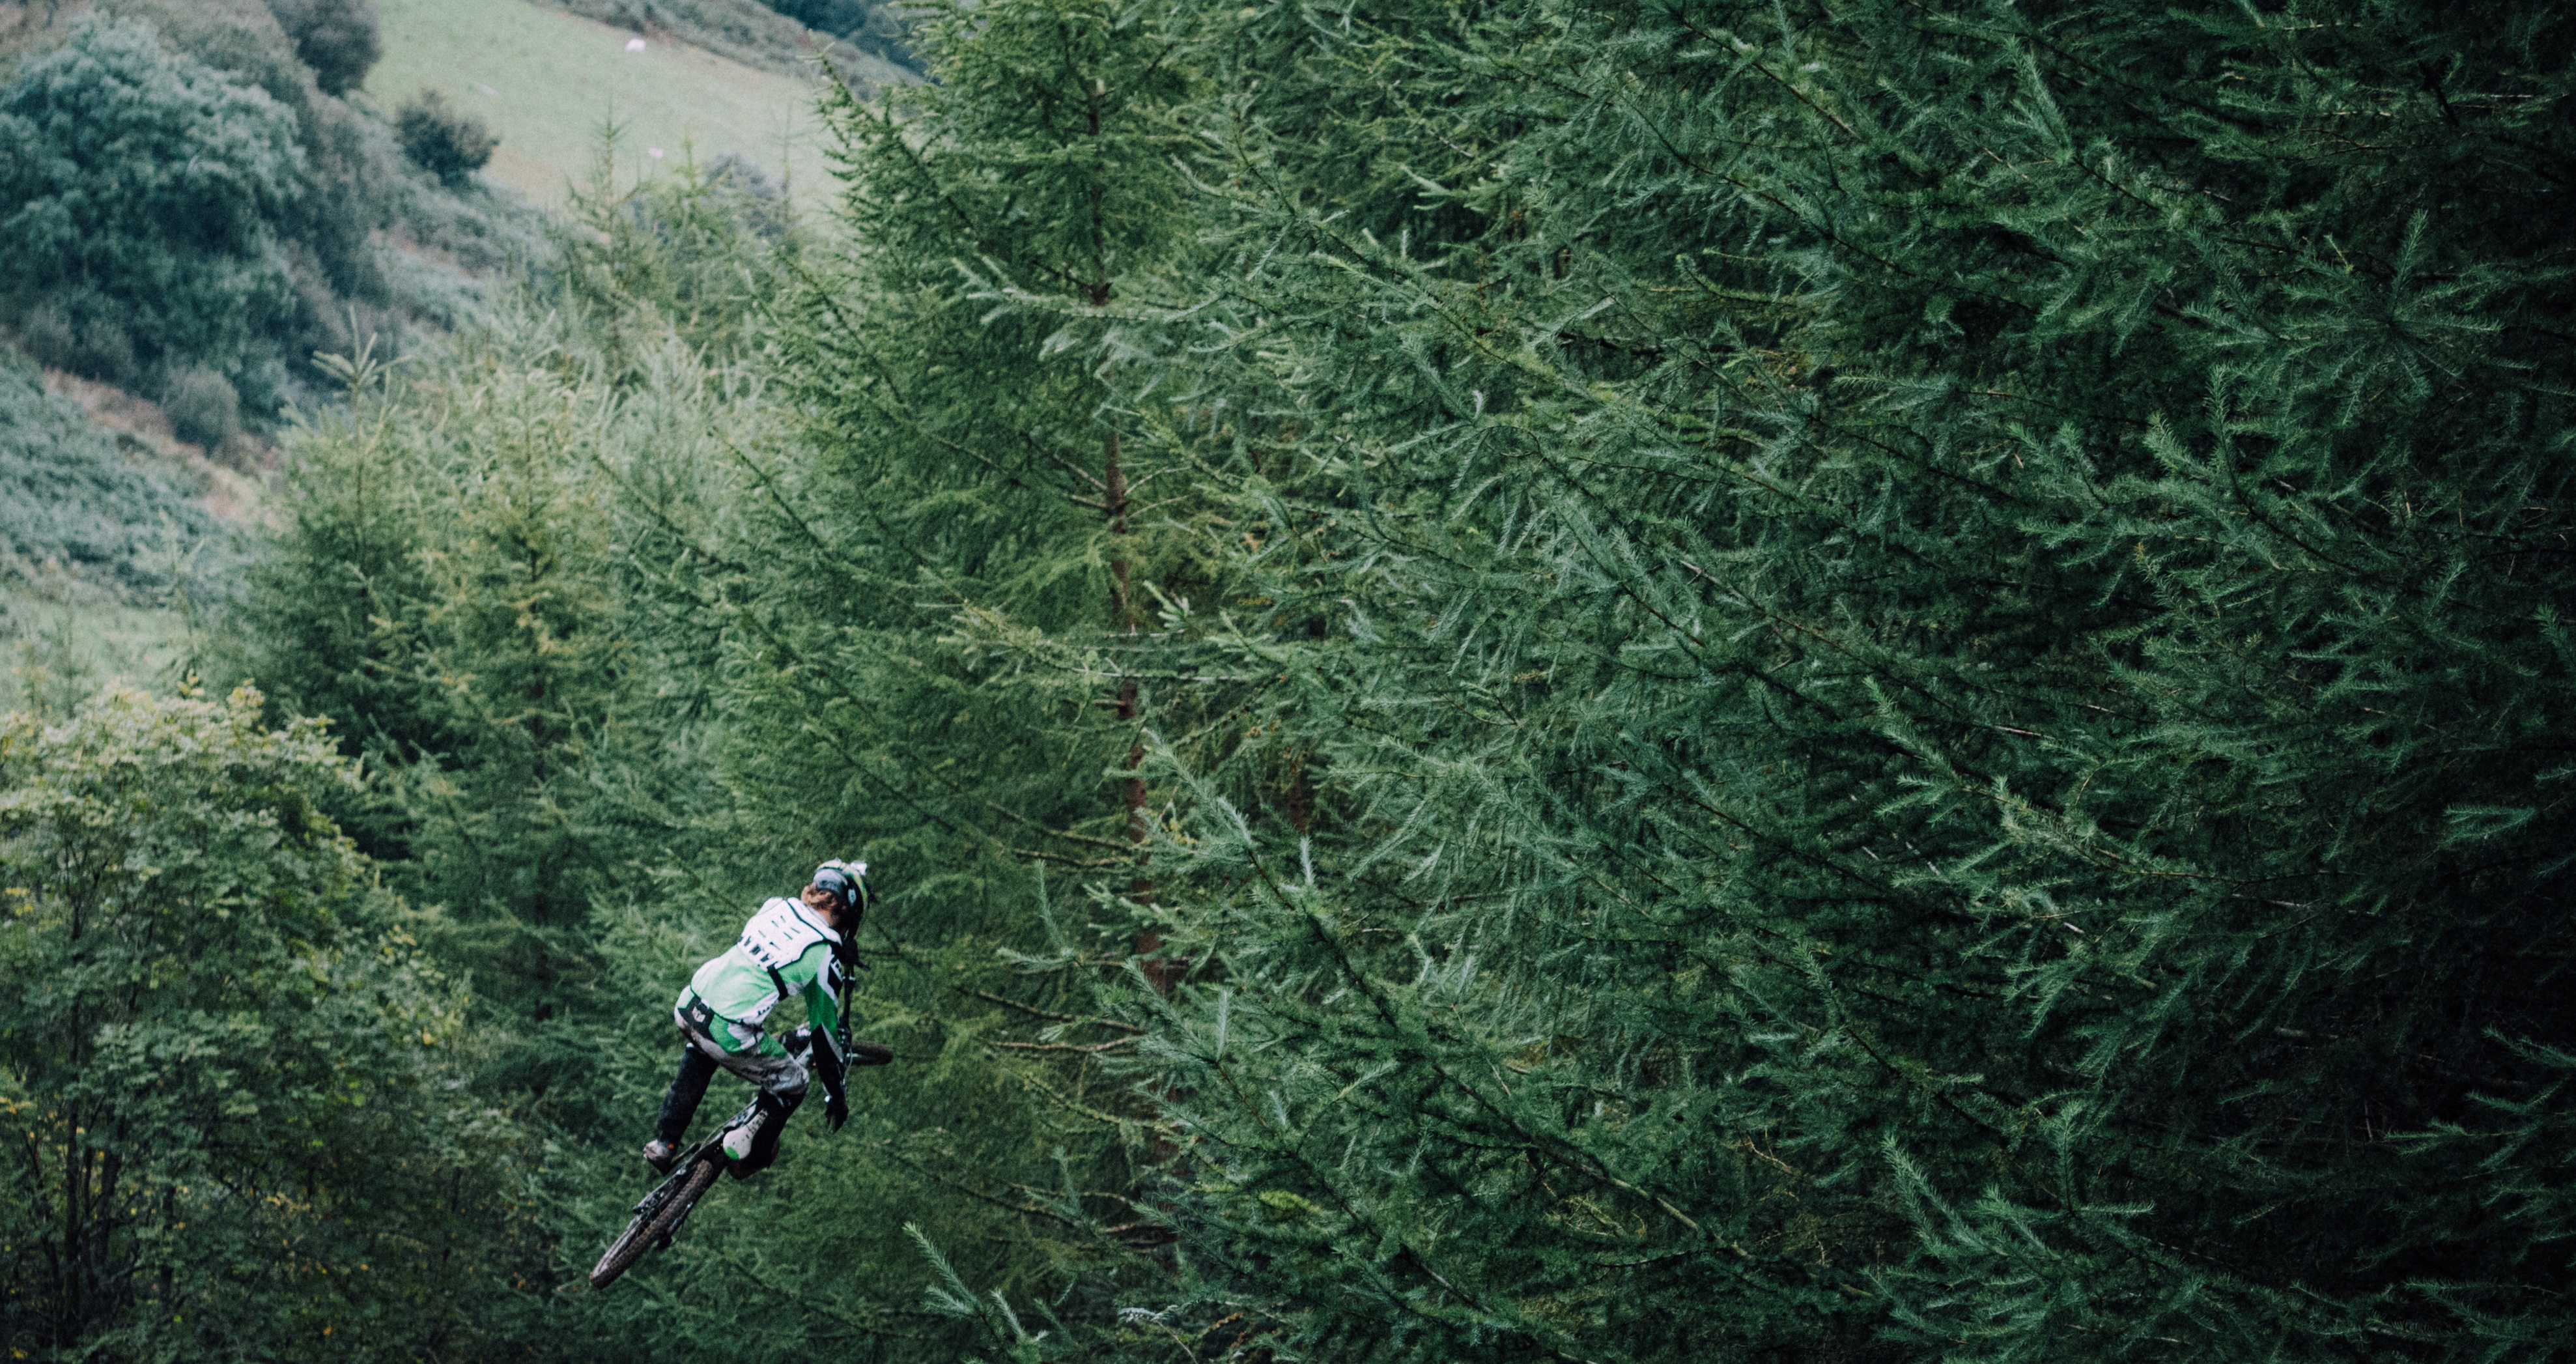
tree, forest, grass, plant, sport, bicycle, bike, green, jungle, soil, terrain, mountain bike, rainforest, habitat, ecosystem, natural environment